Emma, Lady Hamilton

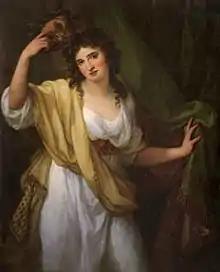
"Lady Hamilton as Muse" (1791), by Angelika Kauffmann

At 15, Emma met Sir Harry Fetherstonhaugh, who hired her for several months as hostess and entertainer at a lengthy stag party at his Uppark country estate in the South Downs. She is said to have danced nude on his dining room table. Fetherstonhaugh took Emma there as a mistress, but frequently ignored her in favour of drinking and hunting with his friends. Emma soon befriended the Honourable Charles Francis Greville (1749–1809). It was about this time (late June-early July 1781) that she conceived a child by Fetherstonhaugh.Greville took her in as his mistress on condition that the child was fostered out. Once the child (Emma Carew) was born, she was removed to be raised by her great-grandmother at Hawarden for her first three years, and subsequently (after a short spell in London with her mother) deposited with Mr John Blackburn, schoolmaster, and his wife in Manchester. As a young woman, Emma's daughter saw her mother frequently, but later when Emma fell into debt, her daughter worked abroad as a companion or governess.